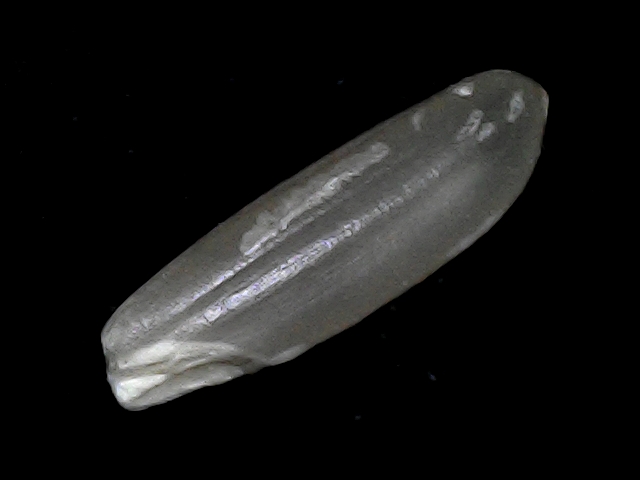
Rice variety: BD70